Hamburg Dungeon

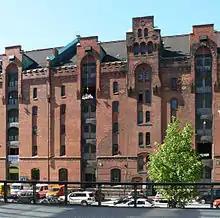
Hamburg Dungeon in Speicherstadt, Hamburg

Built in 2000, the Hamburg Dungeon is a tourist attraction from a chain including the London Dungeon and Berlin Dungeon. It is the first of this brand to be built in mainland Europe. It provides a journey through Hamburg’s dark history in an actor led, interactive experience.